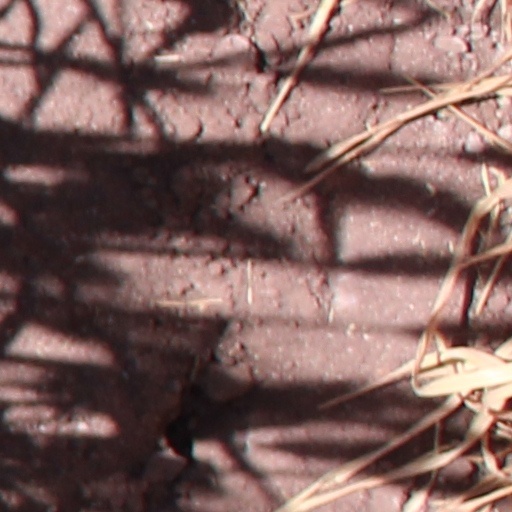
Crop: wheat